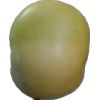
Label: Apple 6